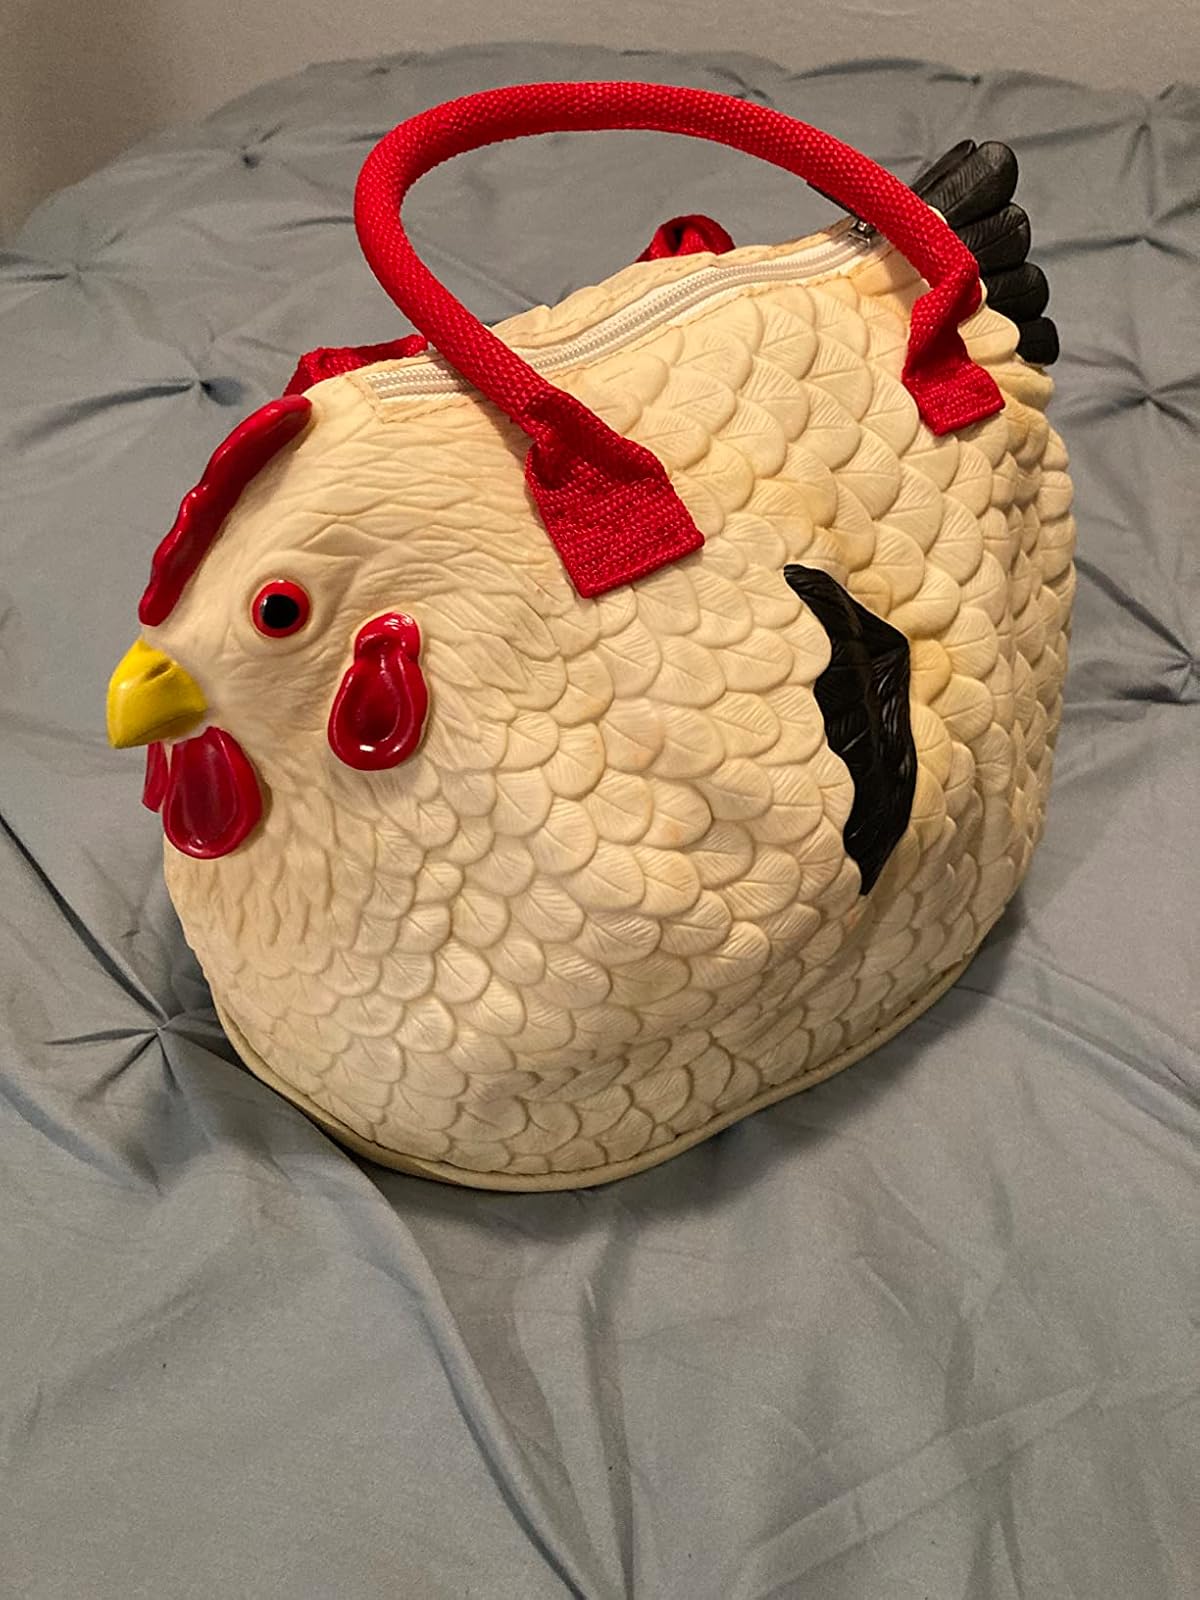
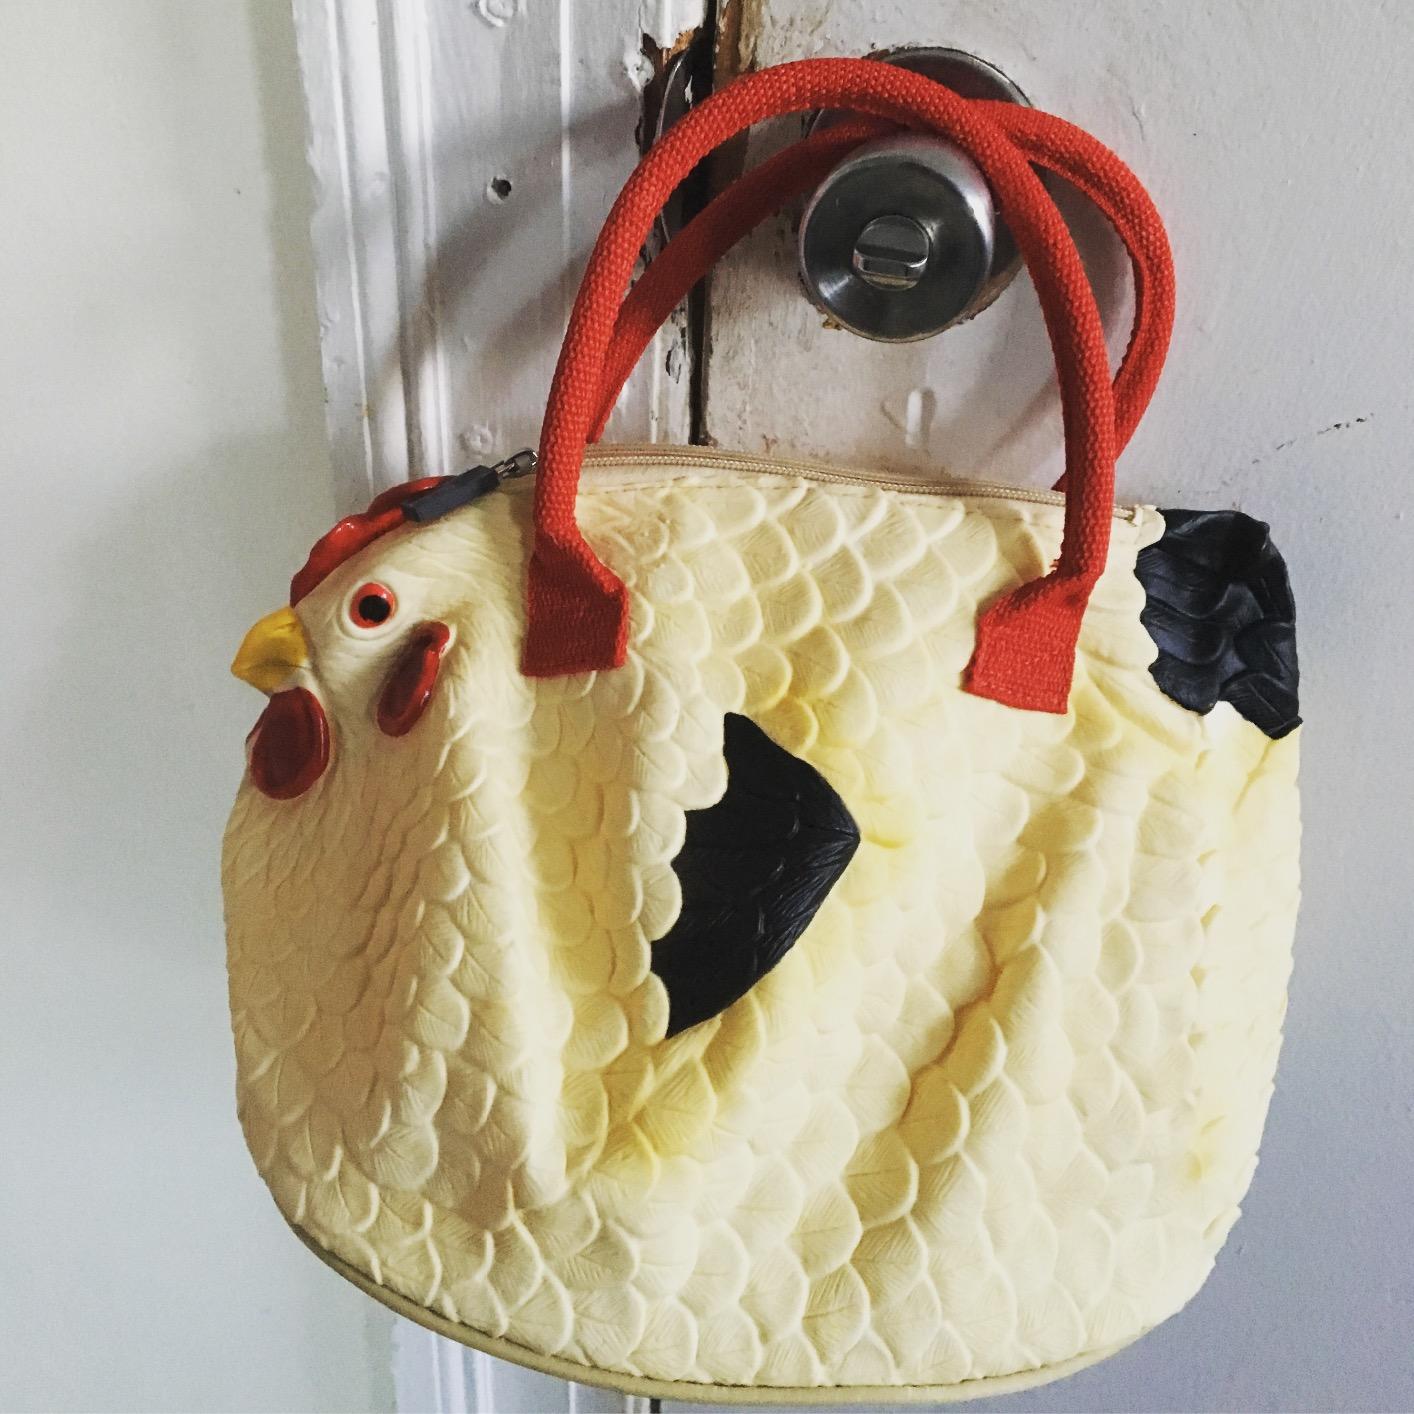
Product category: accessories_handbag
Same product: yes